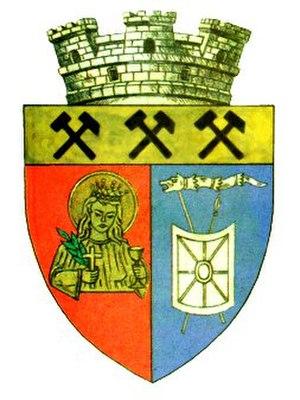
Petrila est une ville de Roumanie ayant en 2011 une population de 21 373 habitants.